La scuola più bella del mondo

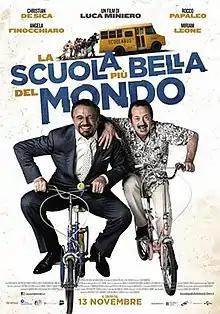
Film poster

La scuola più bella del mondo is a 2014 Italian comedy film directed by Luca Miniero.